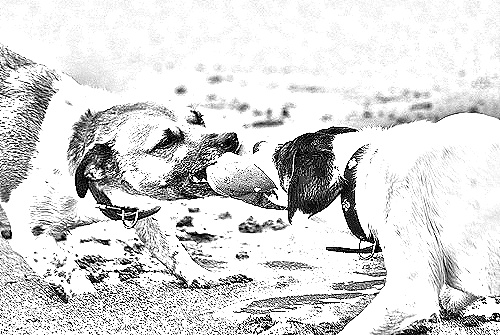
Portrait style: Sketch Portrait